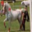
Label: horse